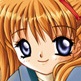
Portrait style: Anime Portrait